Luhanskteplovoz

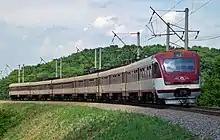
EPL9T

Initially diesel machines using hydraulic transmissions , , , "(ТГ100, ТГ102, ТГ105, ТГ106)" were produced, though eventually electrical (DC) transmissions became the norm on Russian railways, such as mainline locomotive type ("2ТЭ10Л") and its variants, which started production at Luhansk in 1962, eventually more than 12,000 units had been produced. In 1965 the first M62 locomotive was produced at the plant.